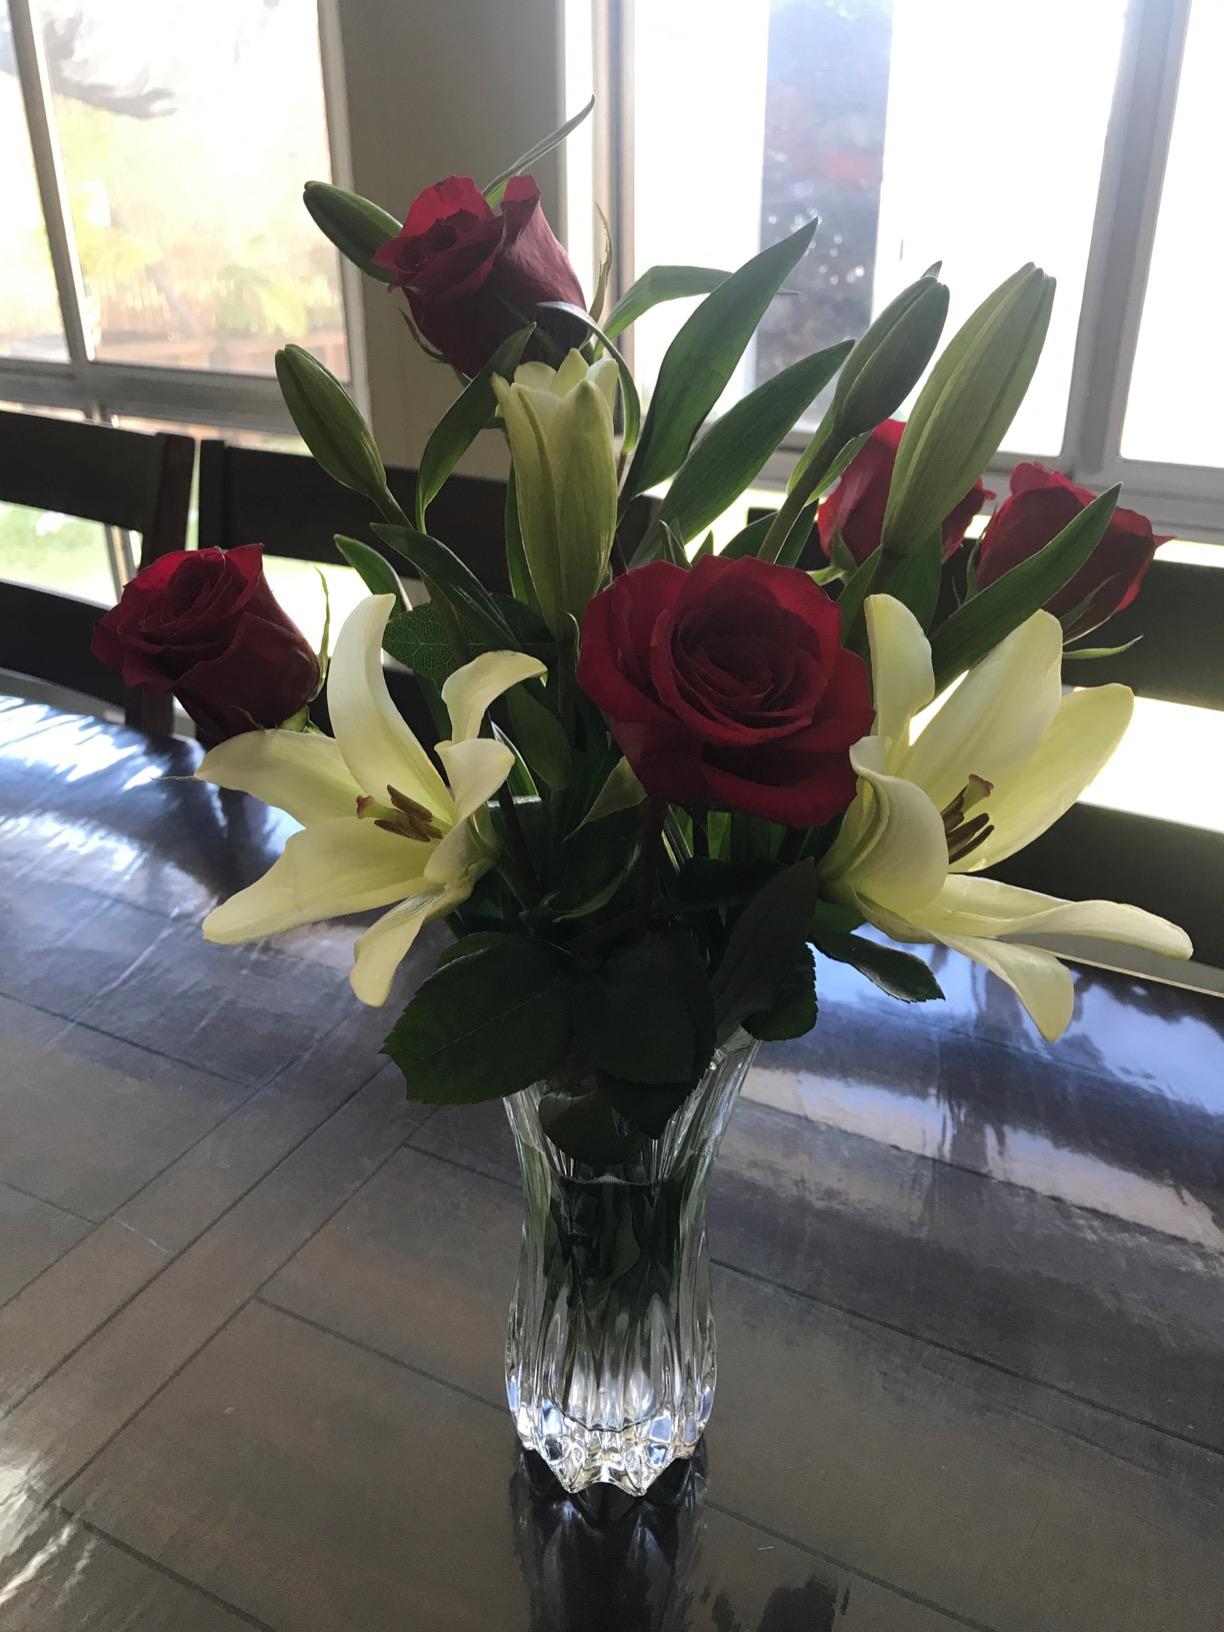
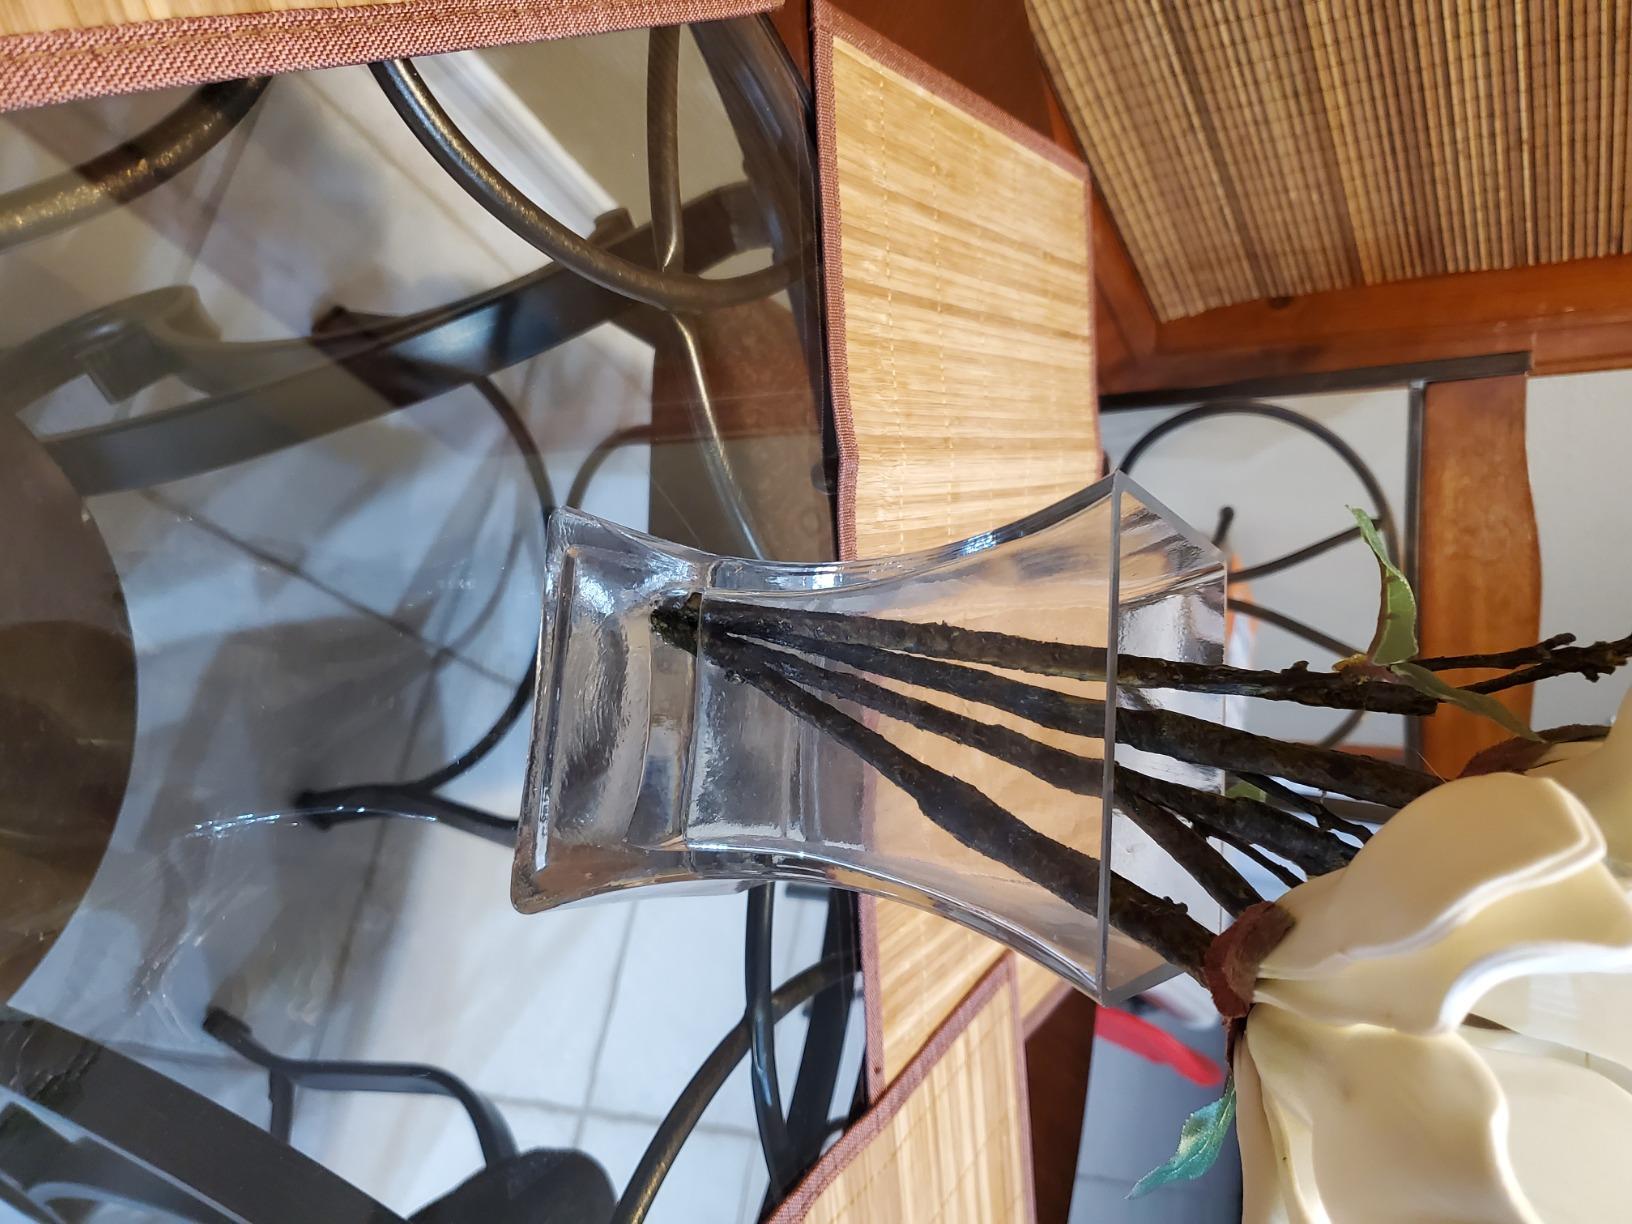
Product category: vase
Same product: no